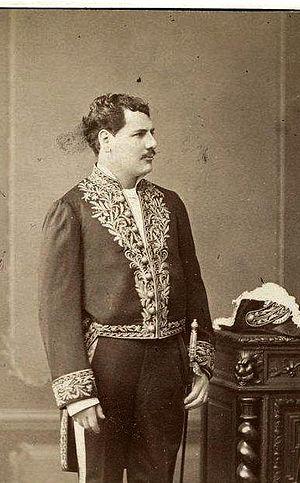
Ceci est une liste des représentants diplomatiques de Costa Rica en France.
Manuel María de Peralta, né à Cartago le 4 juillet 1847 et mort à Paris le 1ᵉʳ août 1930, est un diplomate et historien costaricien dont l'Institut Diplomatique du Ministère des Affaires étrangères du Costa Rica porte le nom.